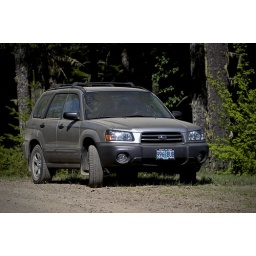
Paul's trust dog car looking like it competed in the dusty rally!